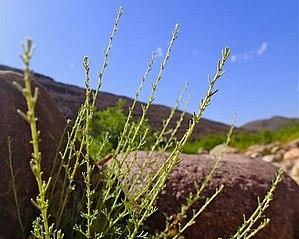
Présente de l’Espagne au Proche-Orient, de l’Afrique du Nord à l’Egypte, l'Armoise herbe blanche est l'herbe aromatique la plus répandue au Maroc. Comme l’Absinthe (Artemisia absinthium) ou Armoise romaine (Artemisia pontica), l’Armoise herbe blanche est riche en thuyone. Le Maroc est le seul producteur de son huile essentielle, dont il exporte chaque année environ 30 tonnes...